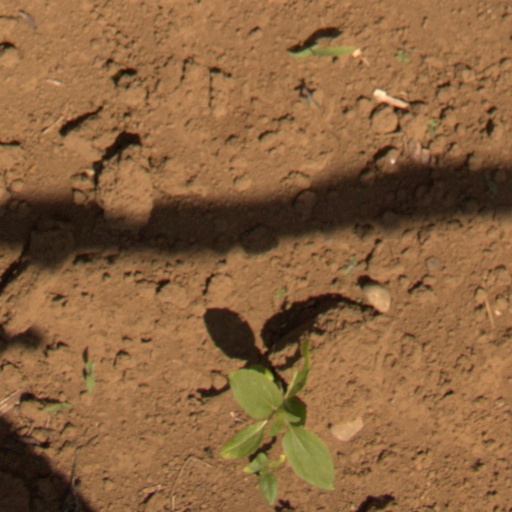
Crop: Jerusalem artichoke